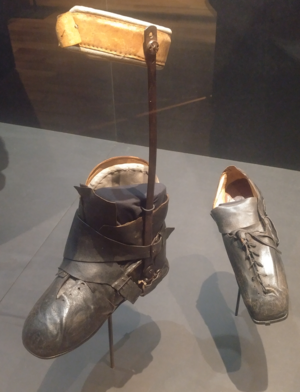
Chaussure orthopédique de Charles-Maurice de Talleyrand-Périgord, château de Valençay
Charles-Maurice de Talleyrand-Périgord, communément nommé Talleyrand, est un homme d'État et diplomate français, né le 2 février 1754 à Paris, mort dans cette même ville le 17 mai 1838.